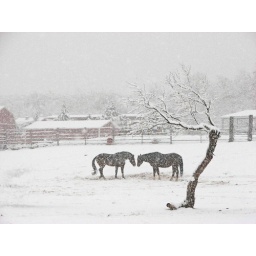
Two Horses in the snow, red rock nv